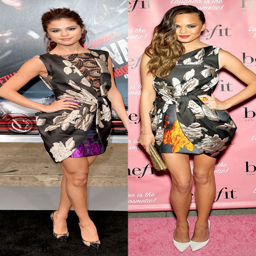
person vs. music video performer in award winner .